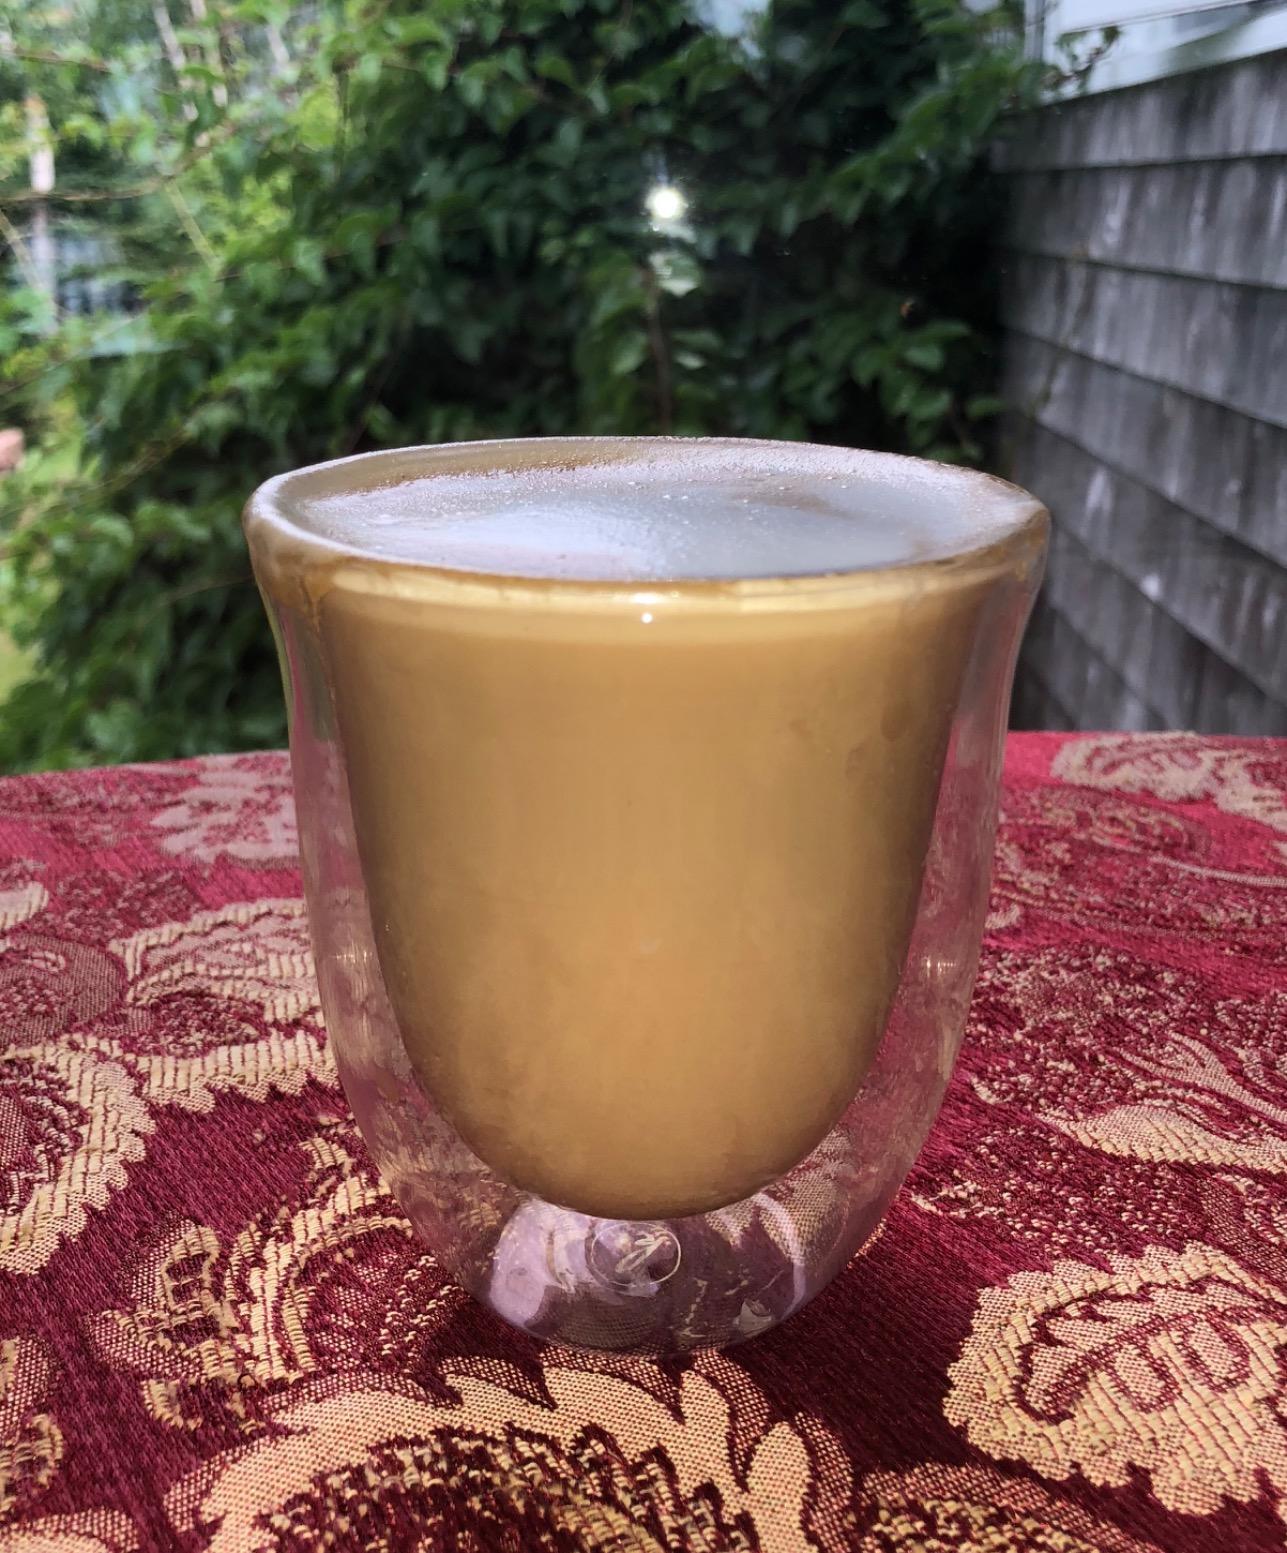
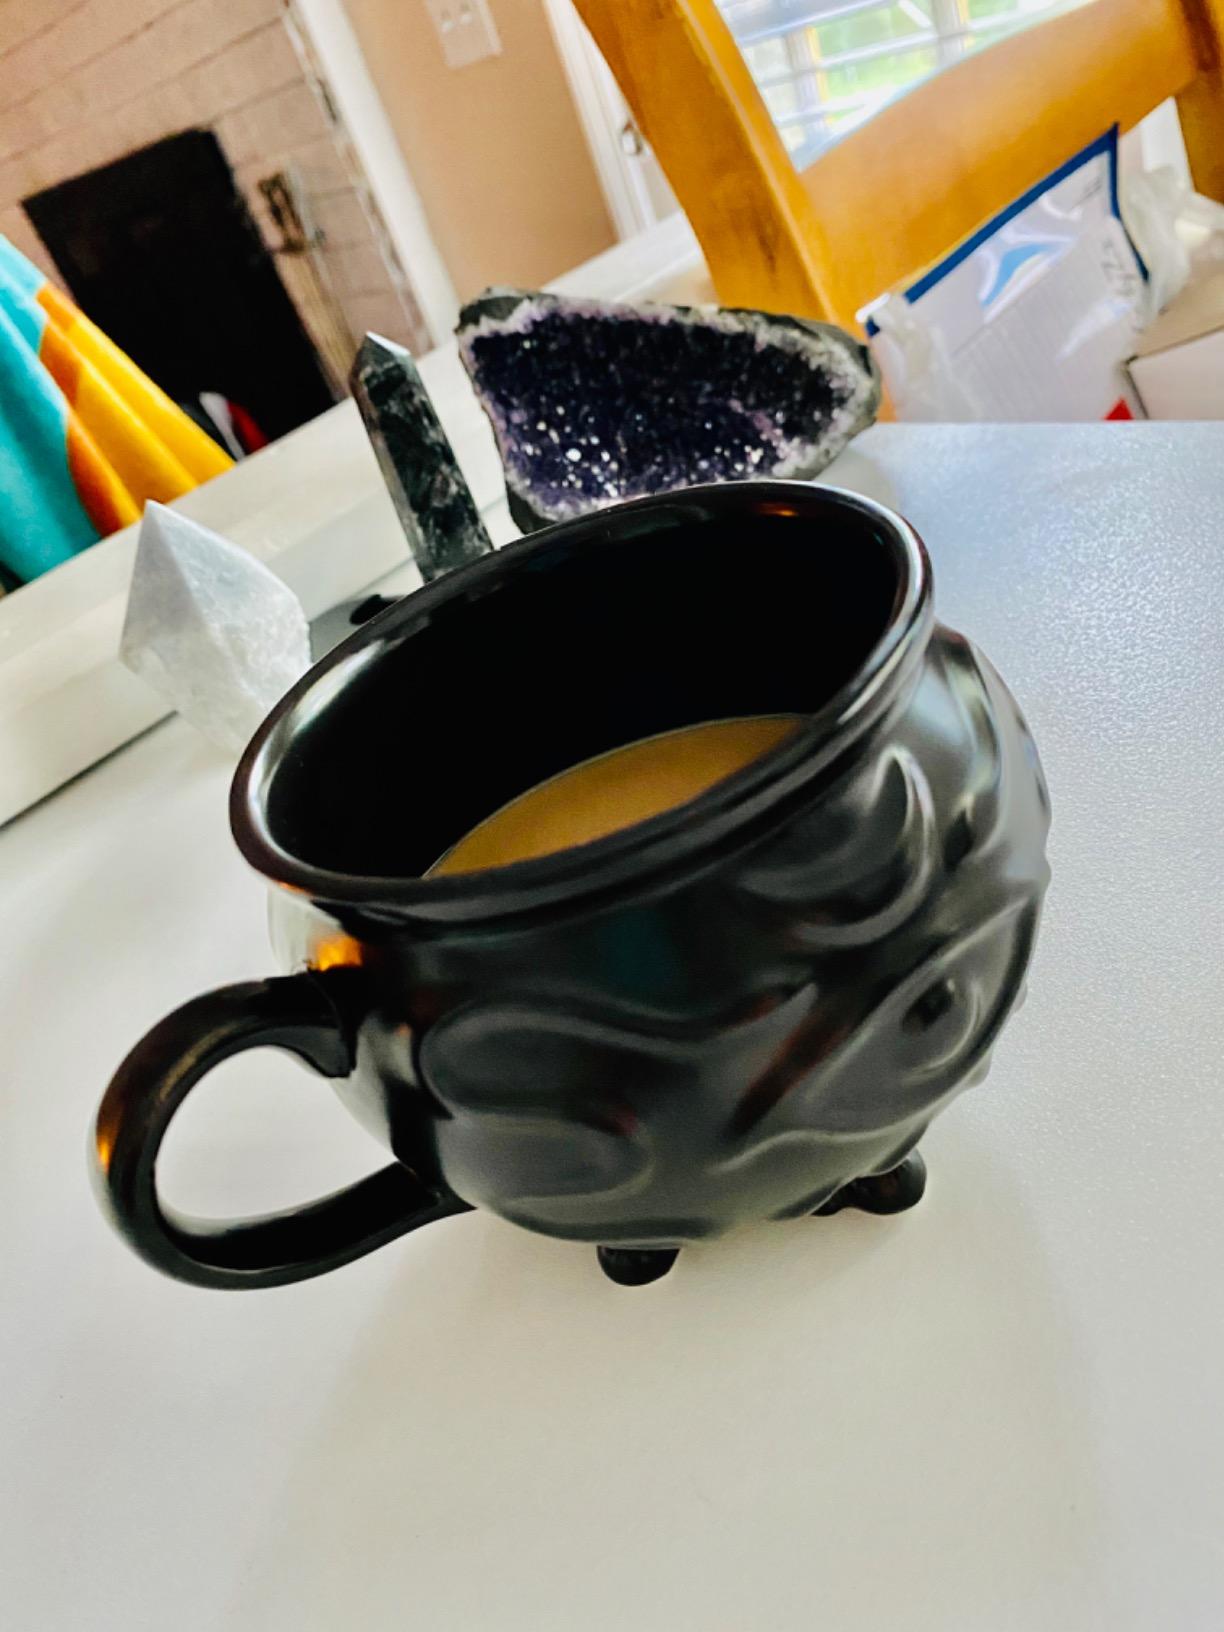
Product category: items_mug
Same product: no